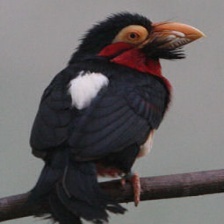
Species: BEARDED BARBET
Scientific name: LYBIUS DUBIUS